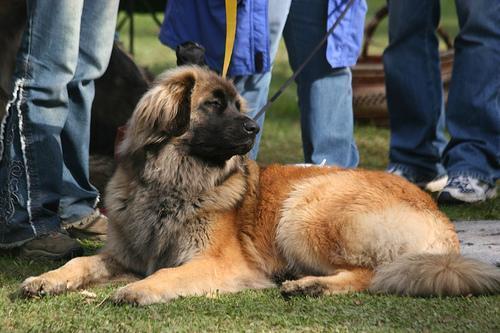
Leonberg